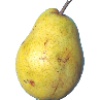
Label: Pear Monster 1